Musandi (film)

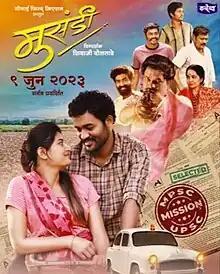
Theatrical release poster

Musandi is a 2023 Marathi-language romantic drama film was released on June 9, 2023. The film is directed by Shivaji Doltade and produced by Govardhan Doltade. The story is written by Govardhan Doltade who also penned the lyrics for the film. The film sheds light on the issues faced by MPSC-UPSC aspirants and candidates, and follows the story of a selfless youth who helps talented individuals achieve their dreams.